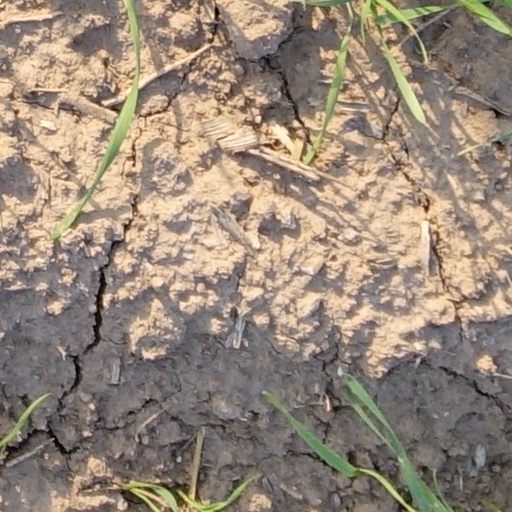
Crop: wheat